Baltic Fleet (United Kingdom)

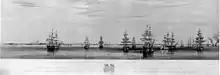
The fleet in the Baltic, 1854

In February 1854 Rear-Admiral Sir Charles Napier was appointed to command the Baltic Fleet. It sailed on 11 March for an expedition to the Baltic to attack the fortresses at Kronstadt and Sveaborg. Napier reported back to the Admiralty that despite his attempts the fortresses were impregnable – he was relieved of his command in December 1854.